Donald Lu

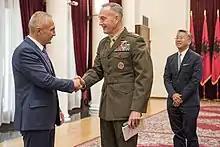
Lu with Albanian President Ilir Meta and General Joseph Dunford in 2017

On July 25, 2013, Lu was nominated to be the United States Ambassador to Albania by President Obama. Hearings were held before the Senate Foreign Relations Committee on Lu's nomination on September 26, 2013. The committee favorably reported his nomination to the Senate floor on October 31, 2013. His initial nomination expired at the end of the year and was returned to President Obama on January 3, 2014.